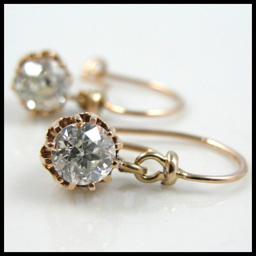
antique gold and diamond earrings with old mine cut diamonds .